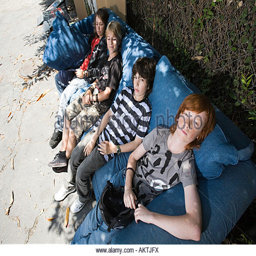
boys sat on a sofa